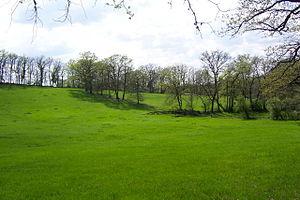
Vue sur les prairie verdoyantes et humides du Limargue au nord-est de de Sonac dans le département du Lot en France."
Sonac est une commune française, située dans le département du Lot en région Occitanie.